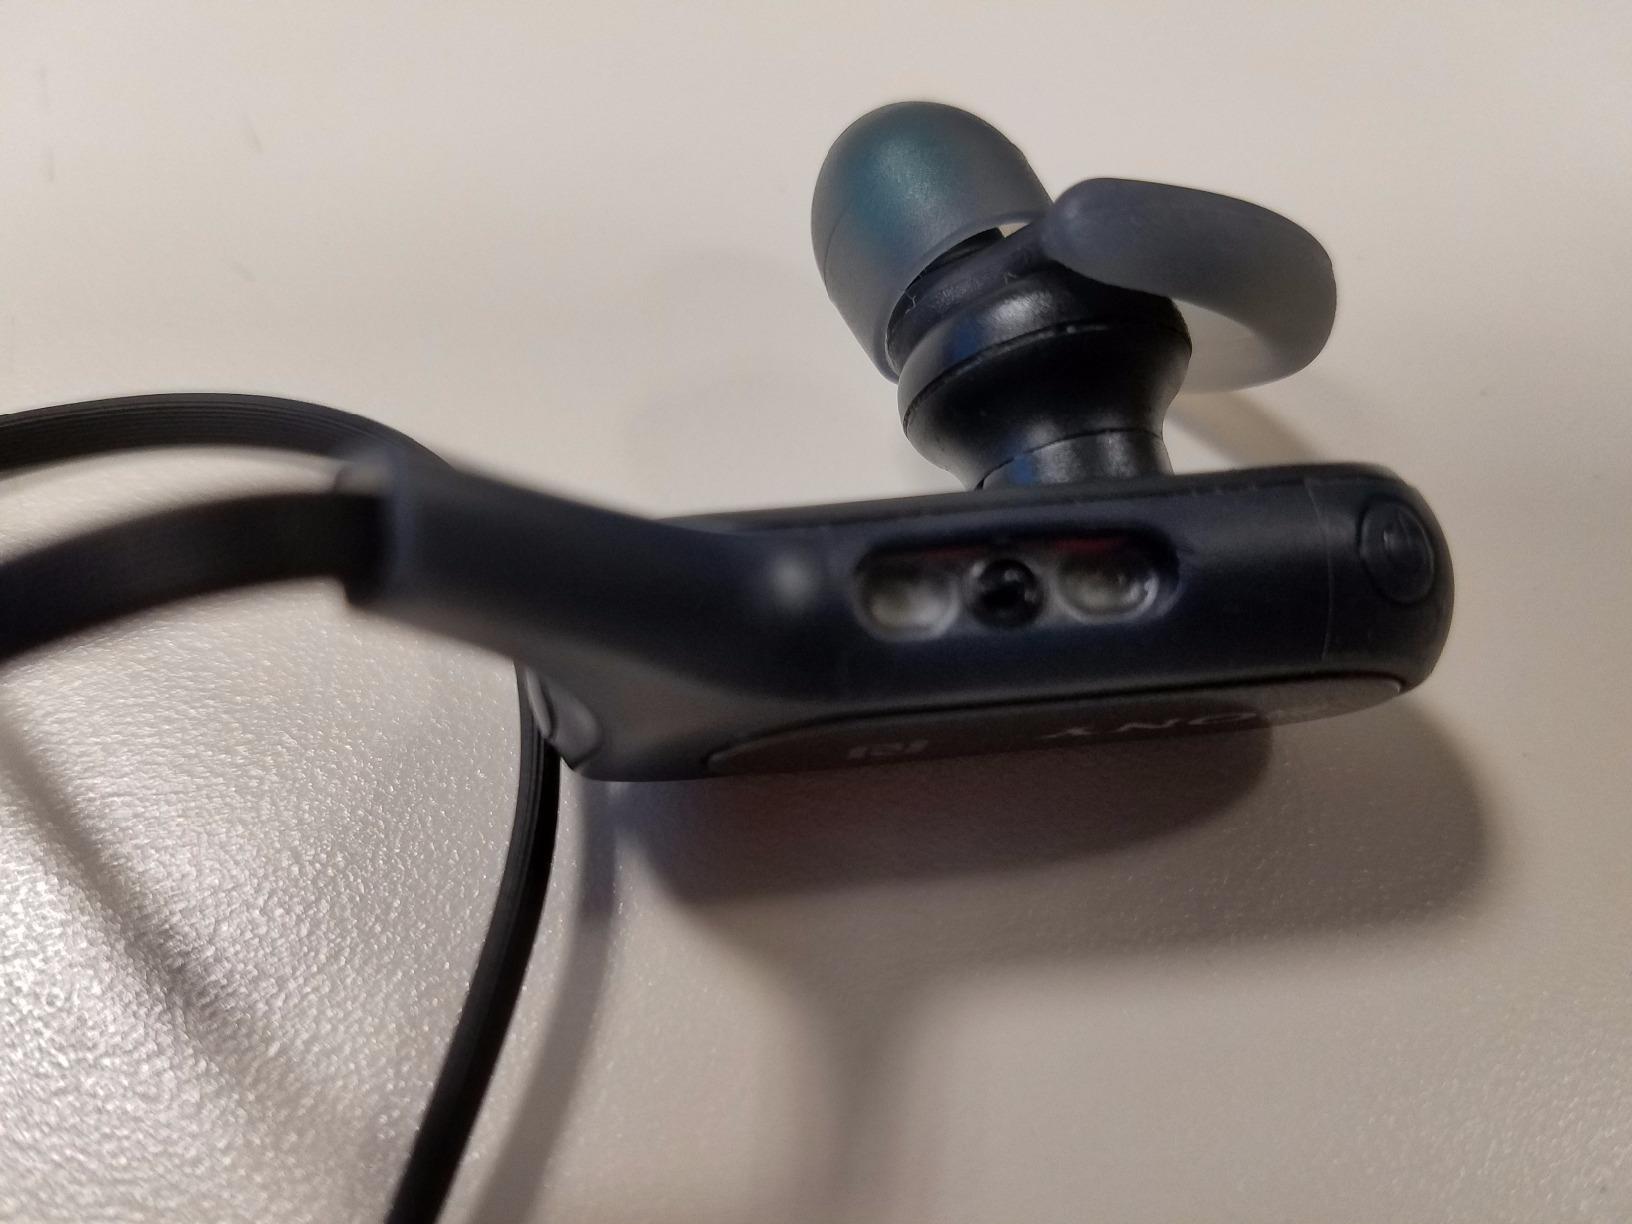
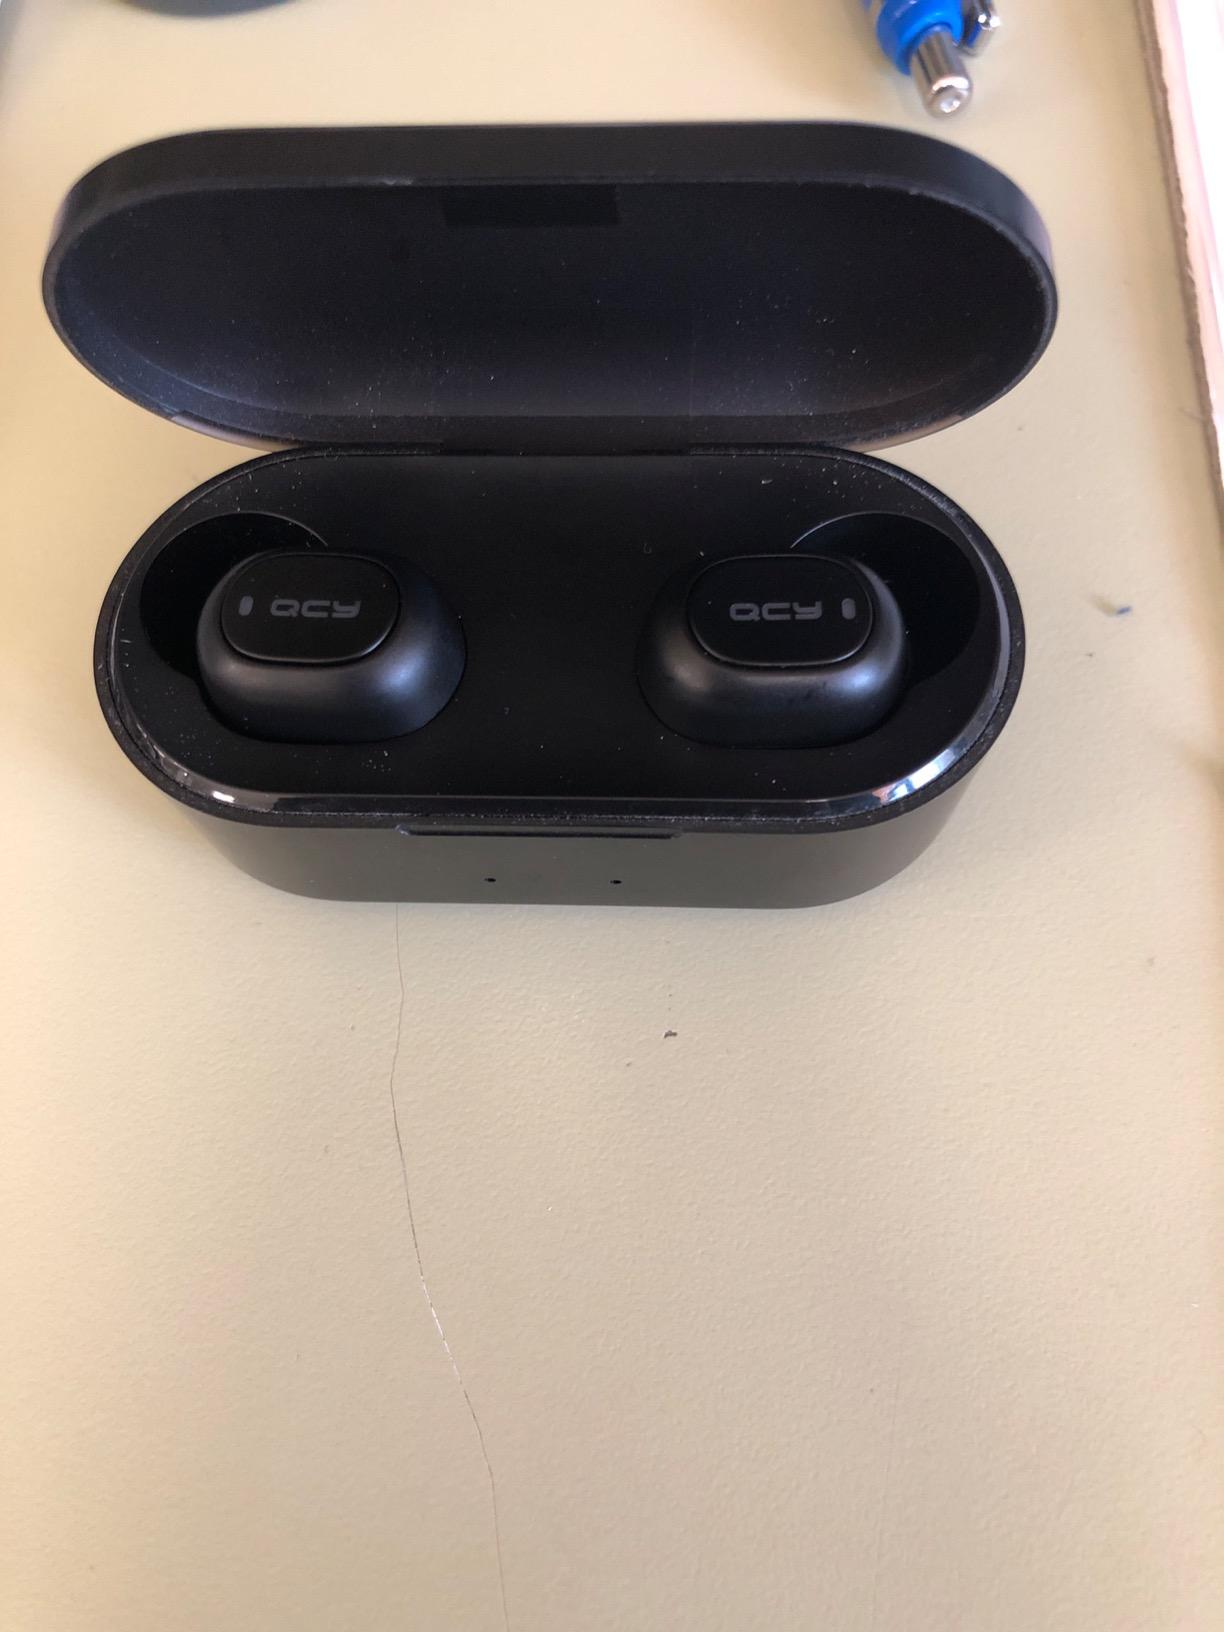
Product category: earbuds
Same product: no